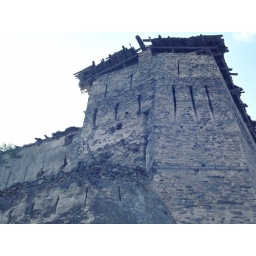
Watch tower near the main gate to the fort.This was taken from the base of the main wall of the Hari Parvat fort in 1975.Srinagar.Kashmir.India.